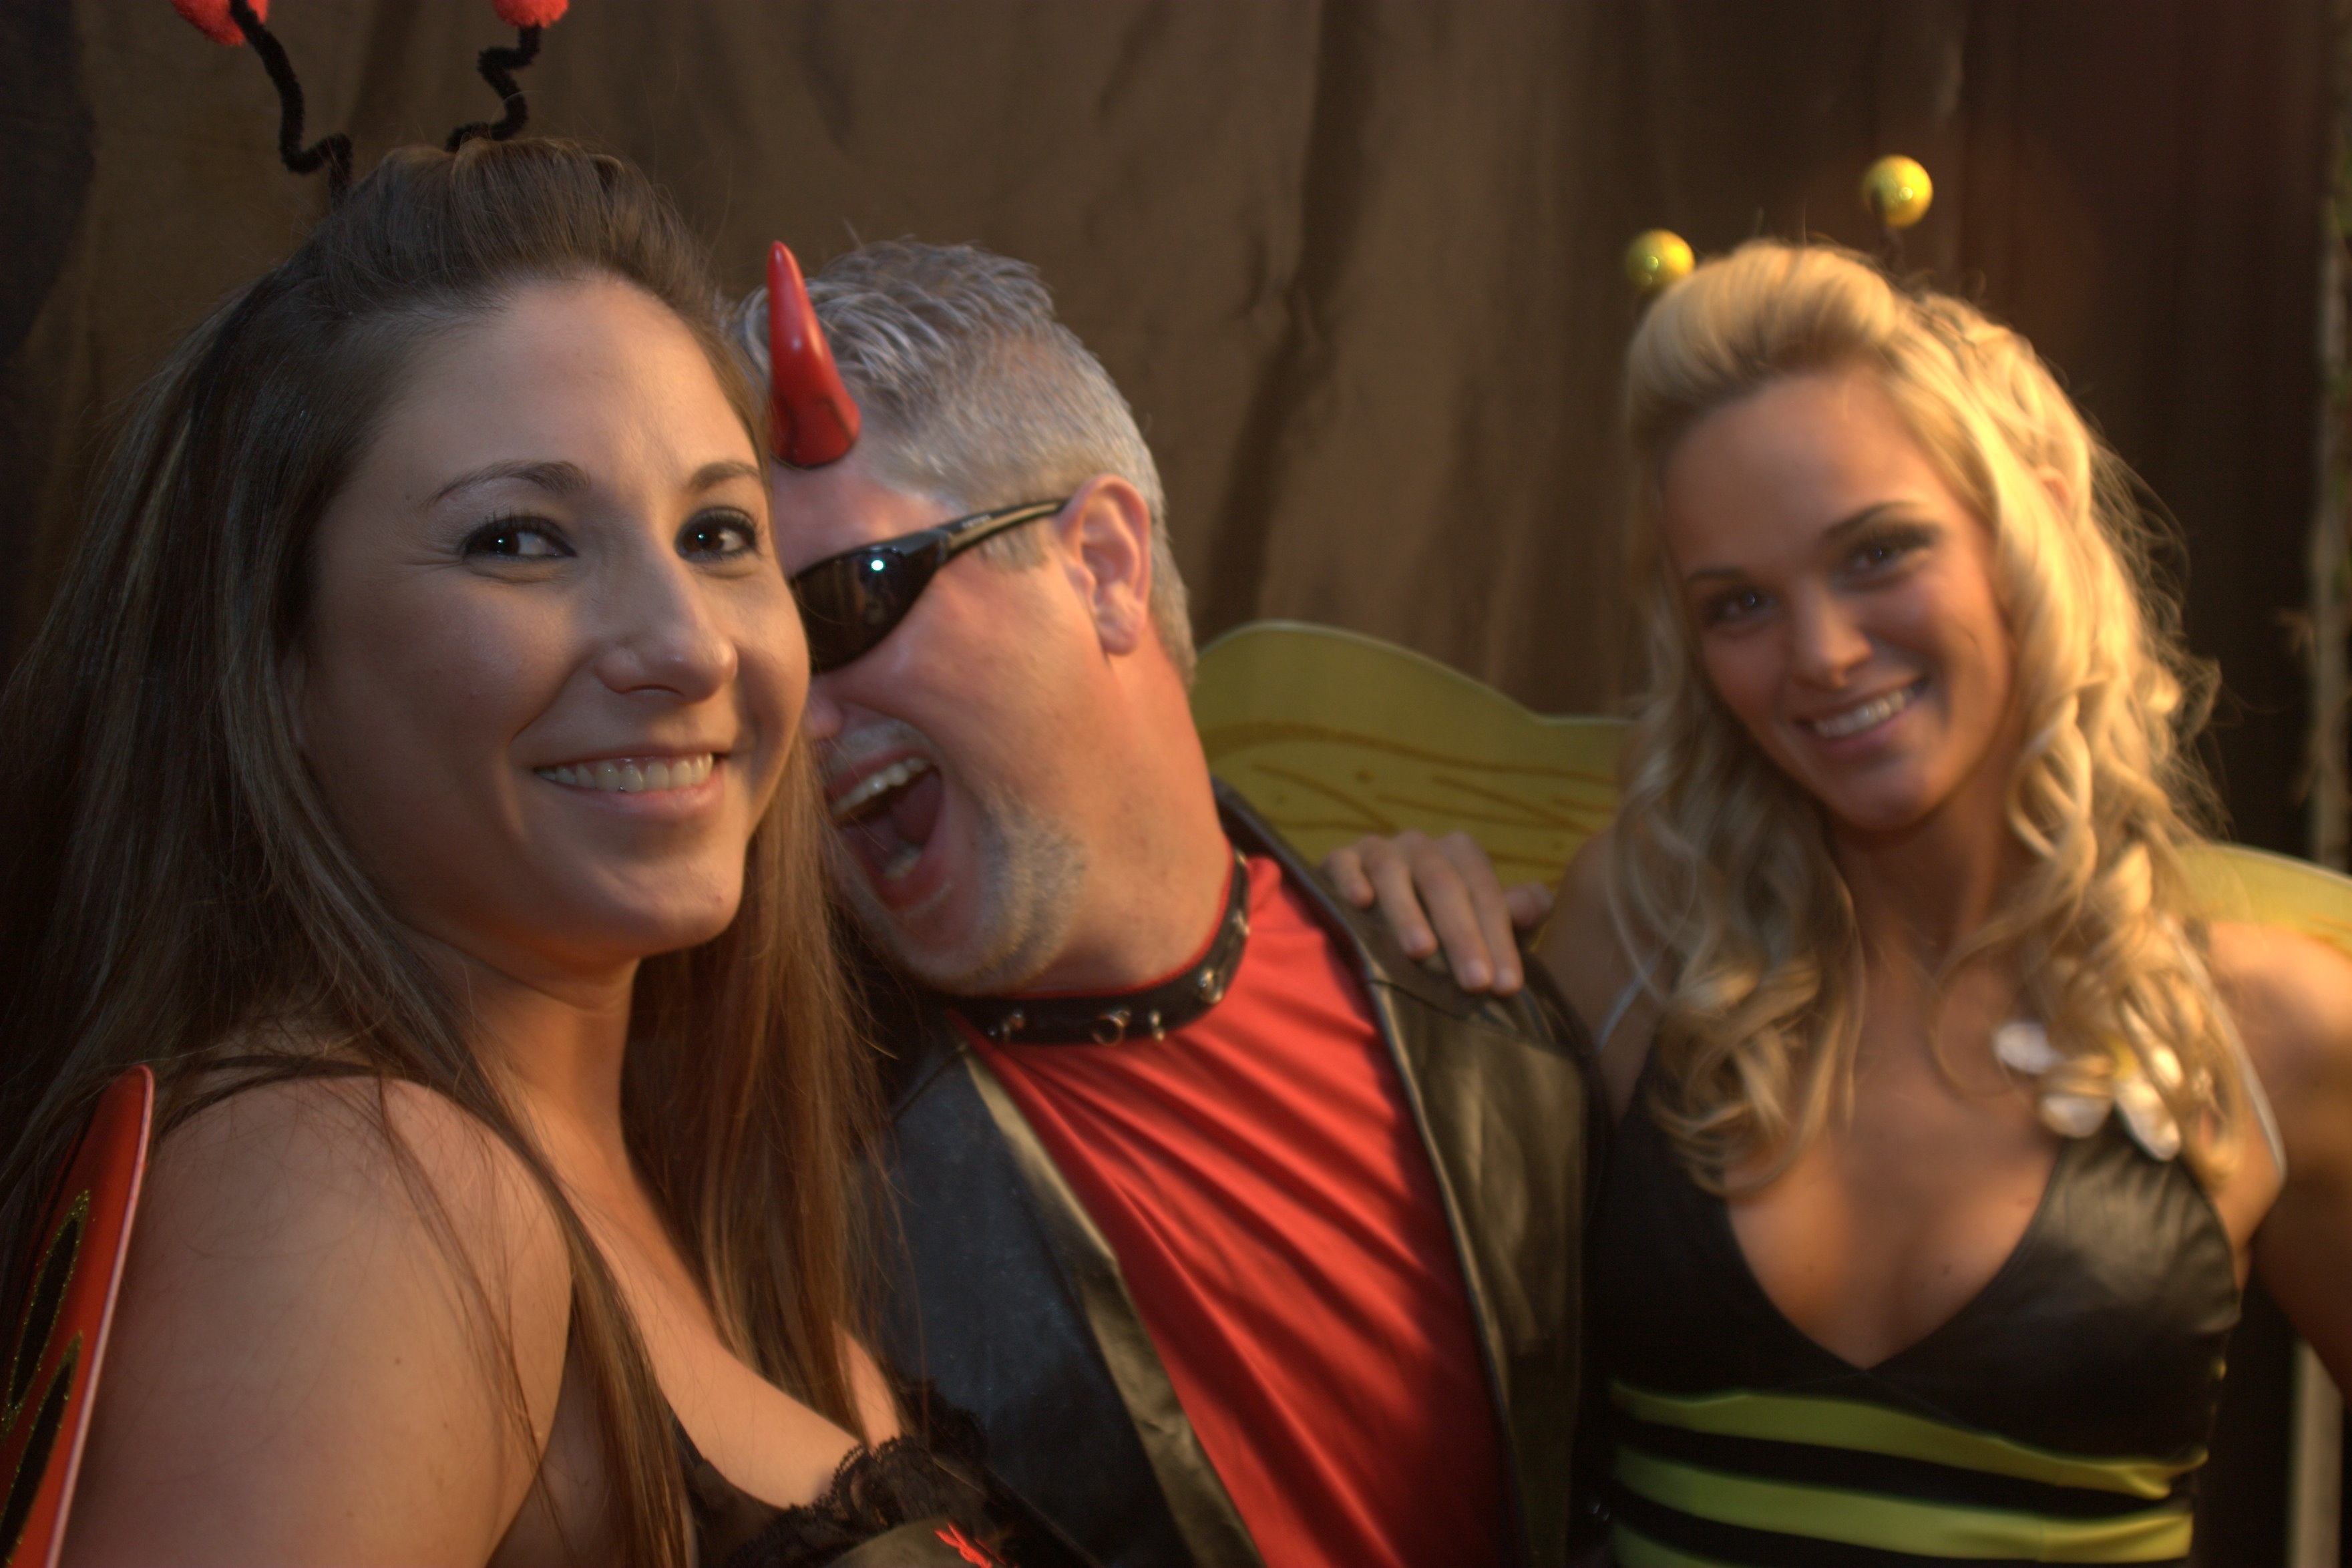
halloween, girls, fun, bee, devil, nightclub, pary, erotic, hot girls, devi